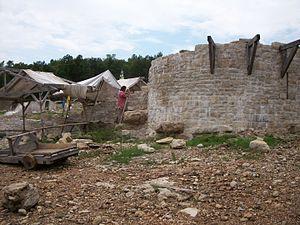
La forteresse médiévale d'Ozark est un chantier de construction néo-médiéval d'un château fort, débuté en 2009, selon les techniques et les matériaux utilisés au Moyen Âge. Le projet est à l'arrêt depuis 2012.